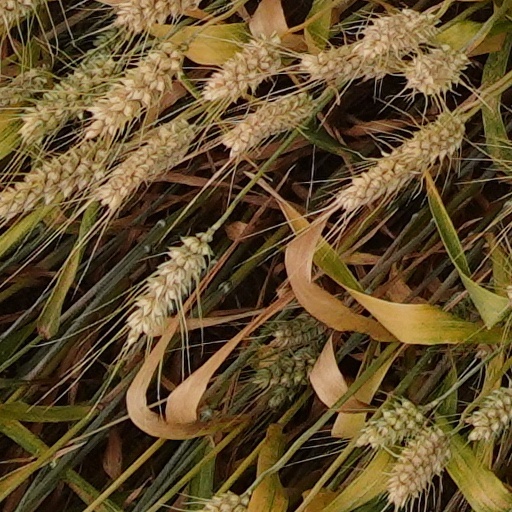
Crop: wheat